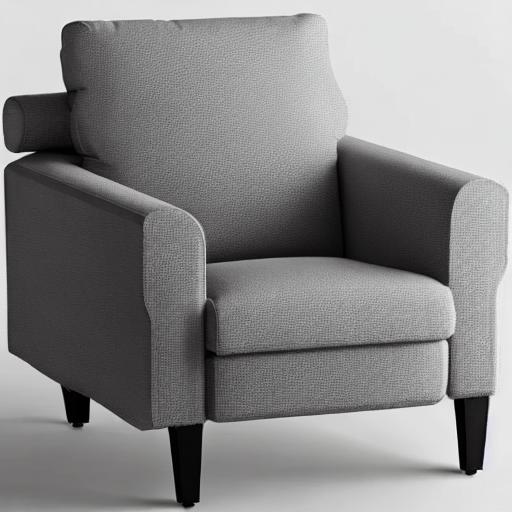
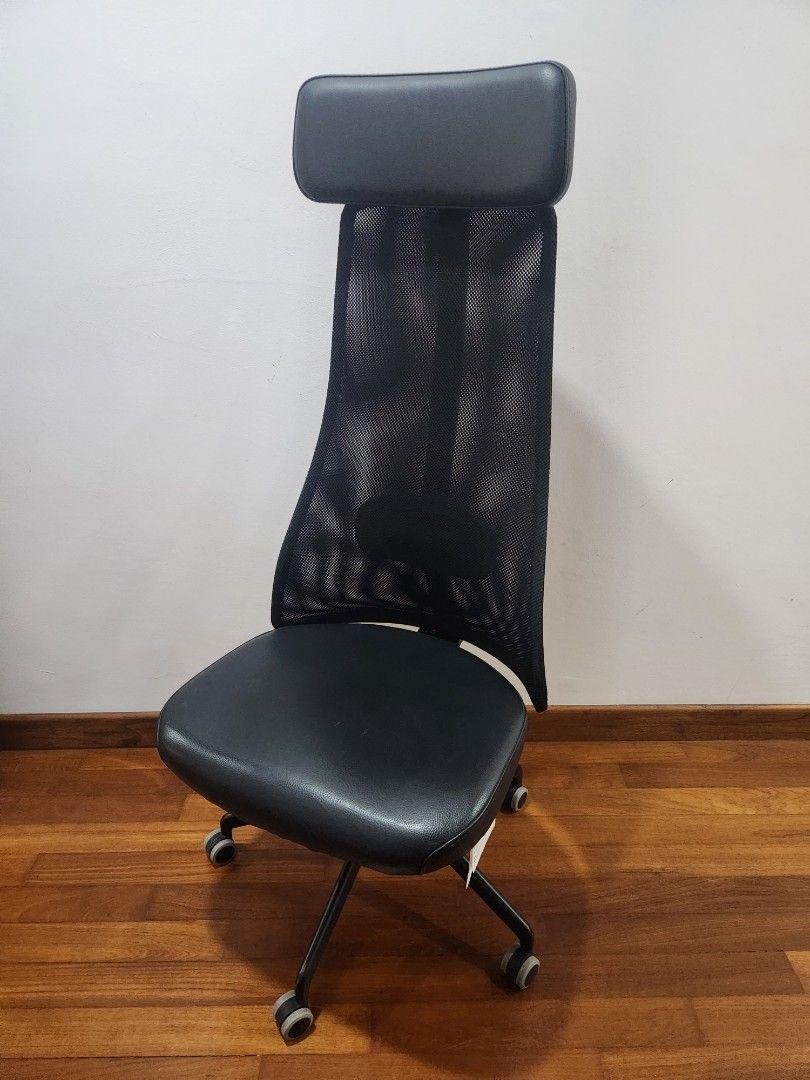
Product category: items_chair
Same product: no